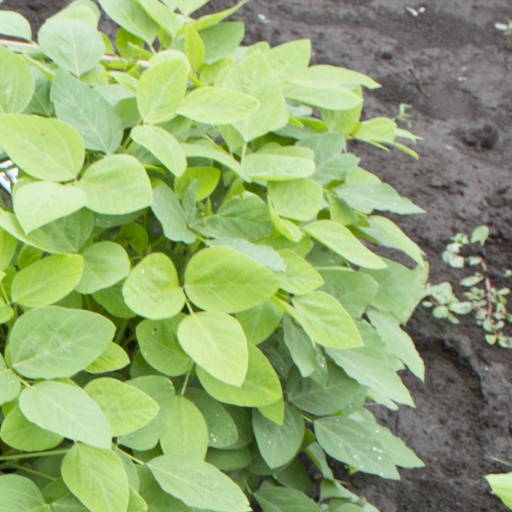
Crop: soybean